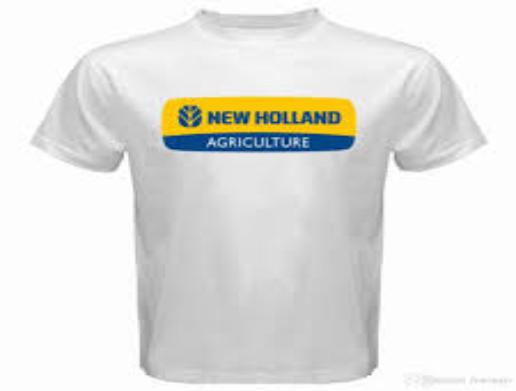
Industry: Others